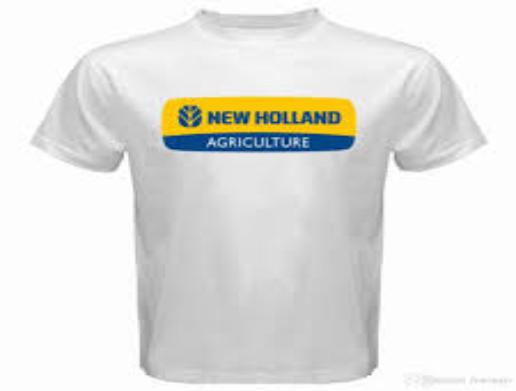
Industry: Others